Answer in natural language. Estimate the real world distances between objects in the image. Which object is closer to pedestal sink with a wide basin (marked A), green cylindrical bin (marked B) or colorful landscape painting (marked C)? Choose between the following options: colorful landscape painting (marked C) or green cylindrical bin (marked B)
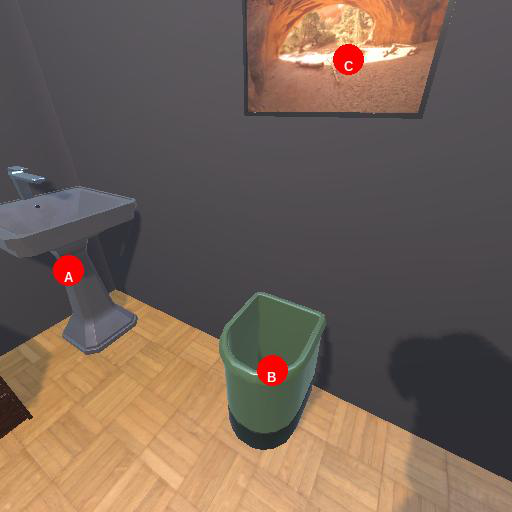
<answer>green cylindrical bin (marked B)</answer>